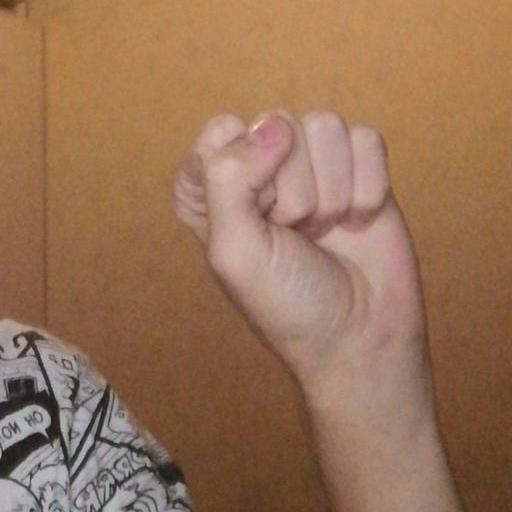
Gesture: fist